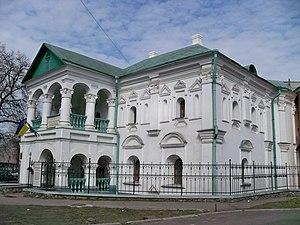
Ivan Grigorovitch Grigorovitch-Barski est un architecte ukrainien, représentant du baroque cosaque tardif, très actif dans la Kiev de la seconde moitié du XVIIIème siècle, entre 1750 et 1775.